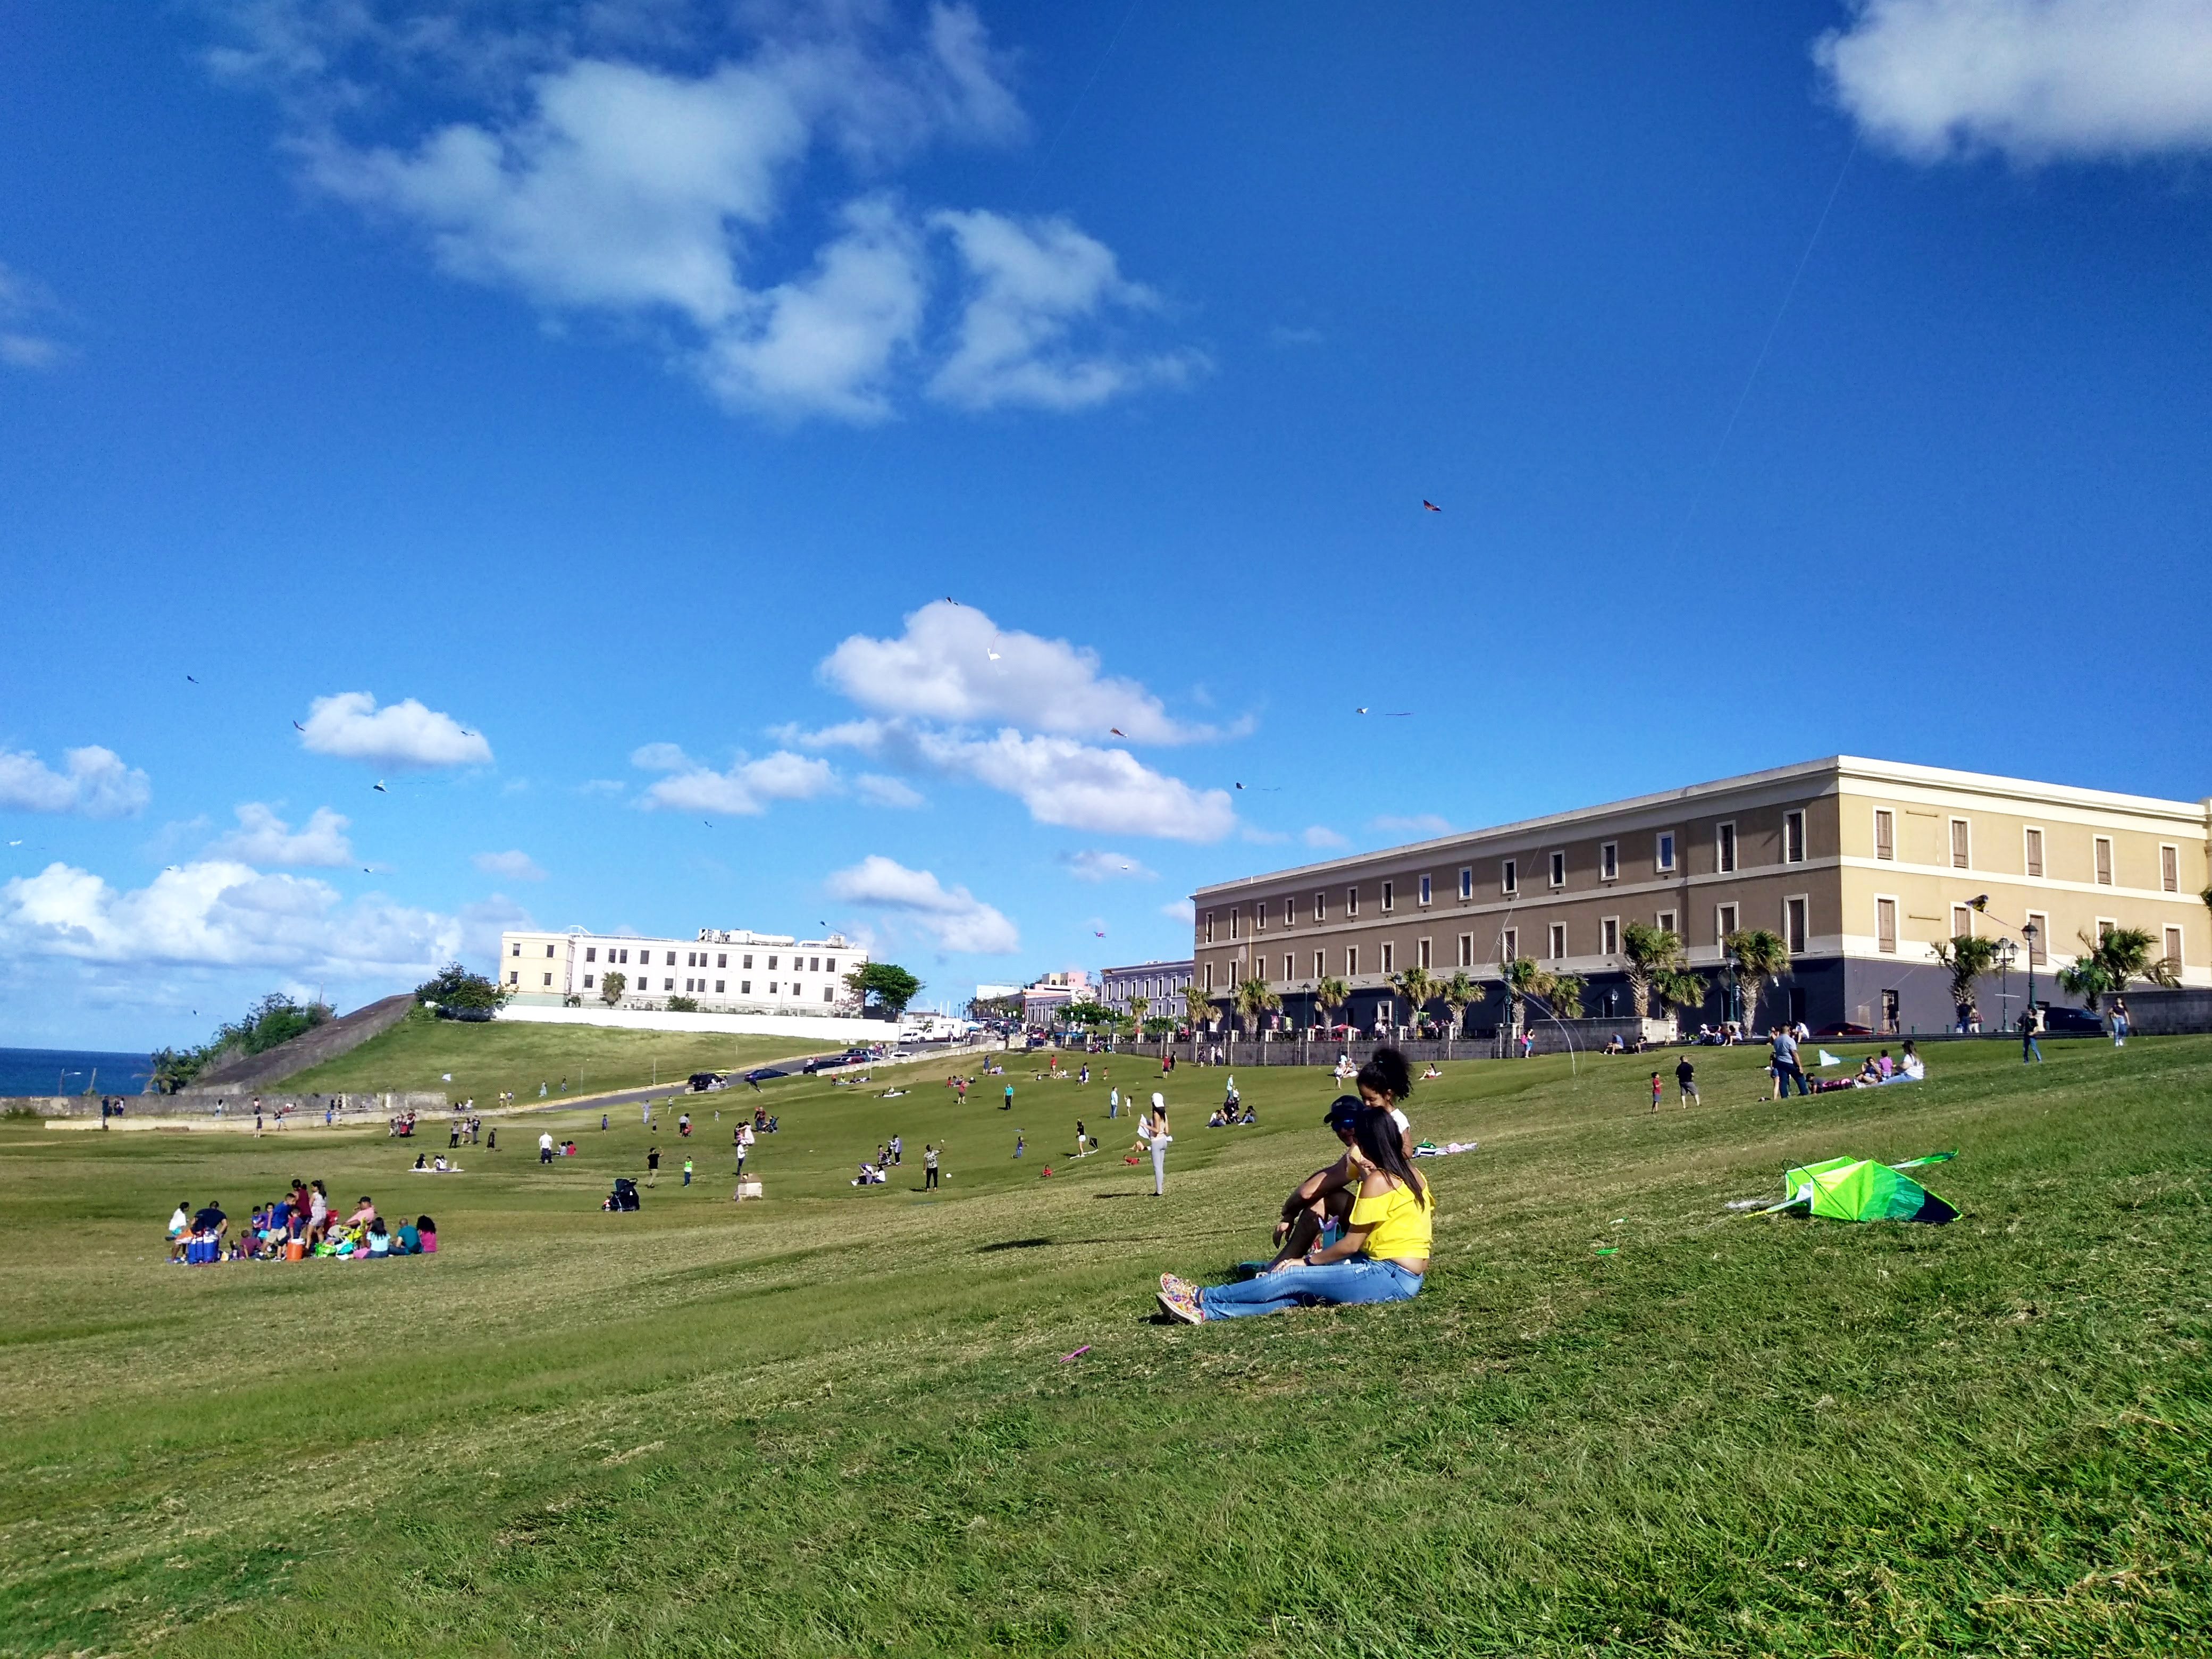
sky, grassland, cloud, landmark, daytime, field, grass, structure, sport venue, plant, rural area, plain, campus, meadow, pasture, landscape, land lot, lawn, hill, city, leisure, tree, tourism, aerial photography, energy, prairie, farm